Saint-Hilaire, Doubs

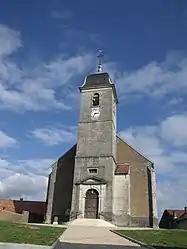
The church in Saint-Hilaire

Saint-Hilaire is a commune in the Doubs department in the Bourgogne-Franche-Comté region in eastern France.